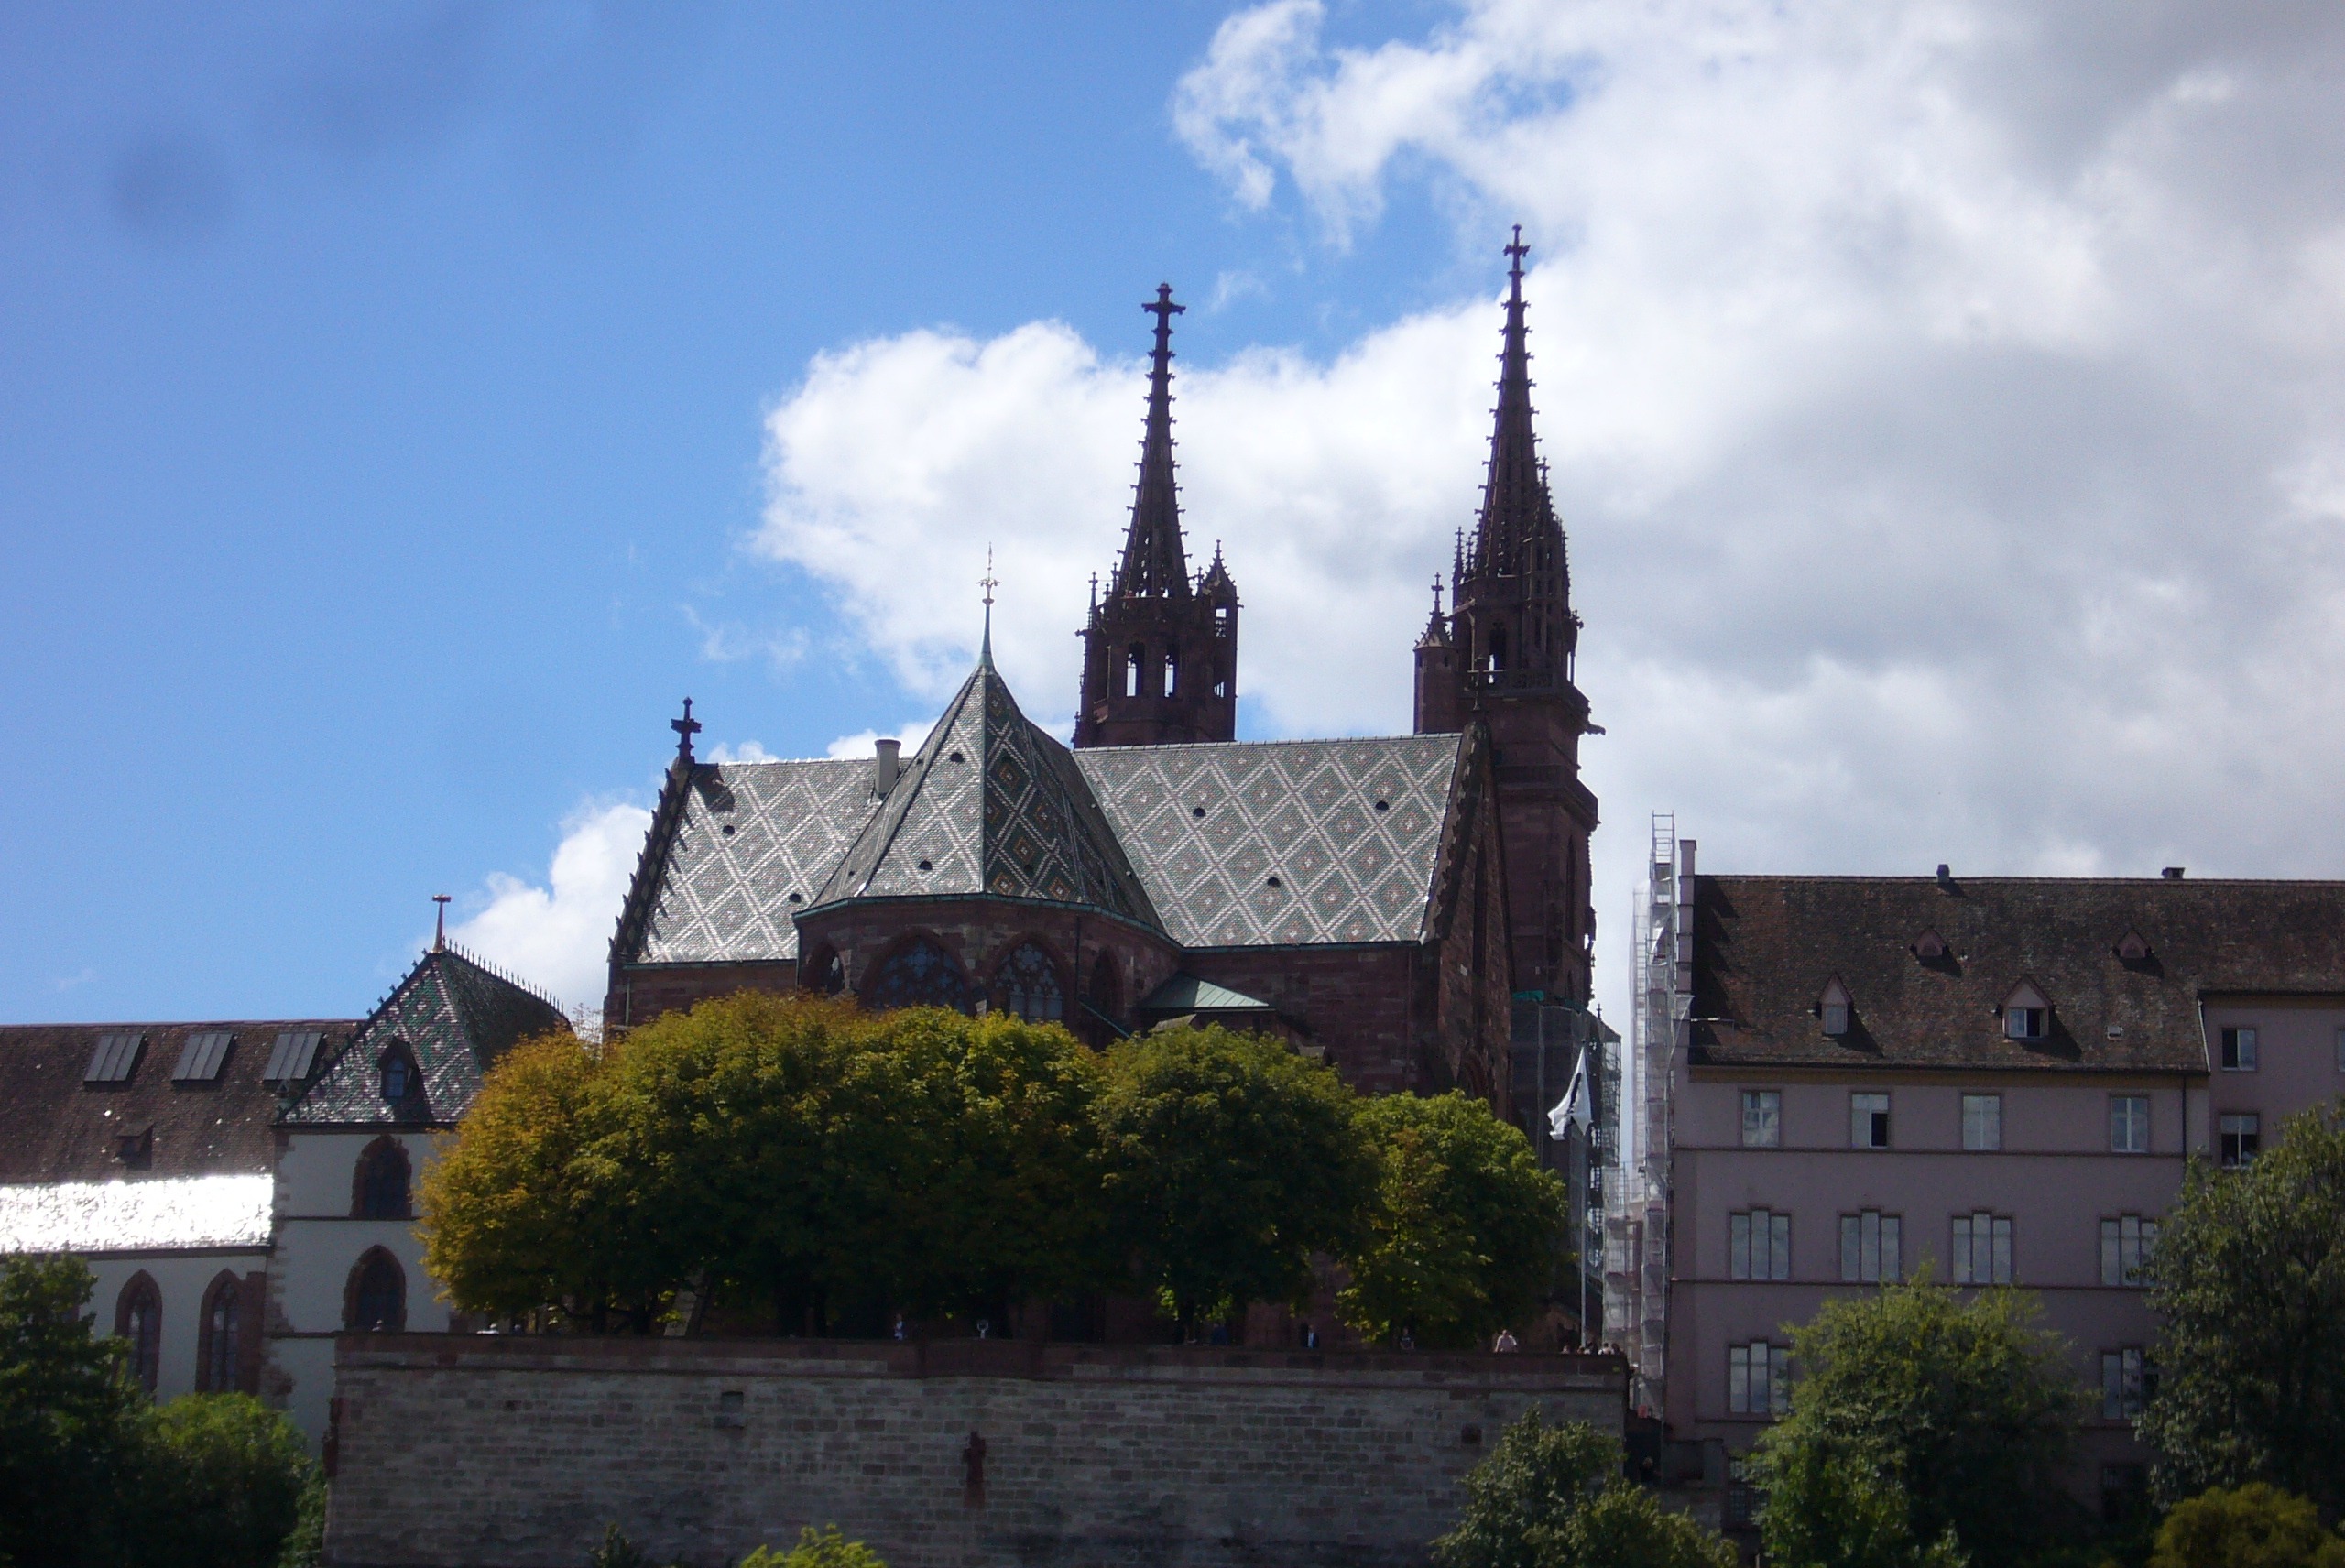
building, chateau, church, cathedral, place of worship, monastery, switzerland, estate, basel